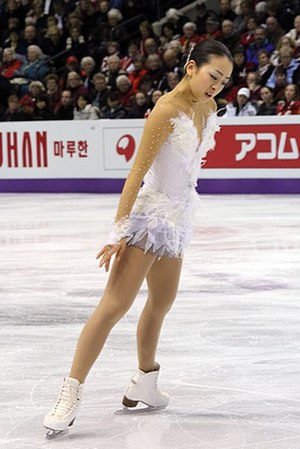
Mao Asada
Mao Asada er en japansk kunstskøjteløber.